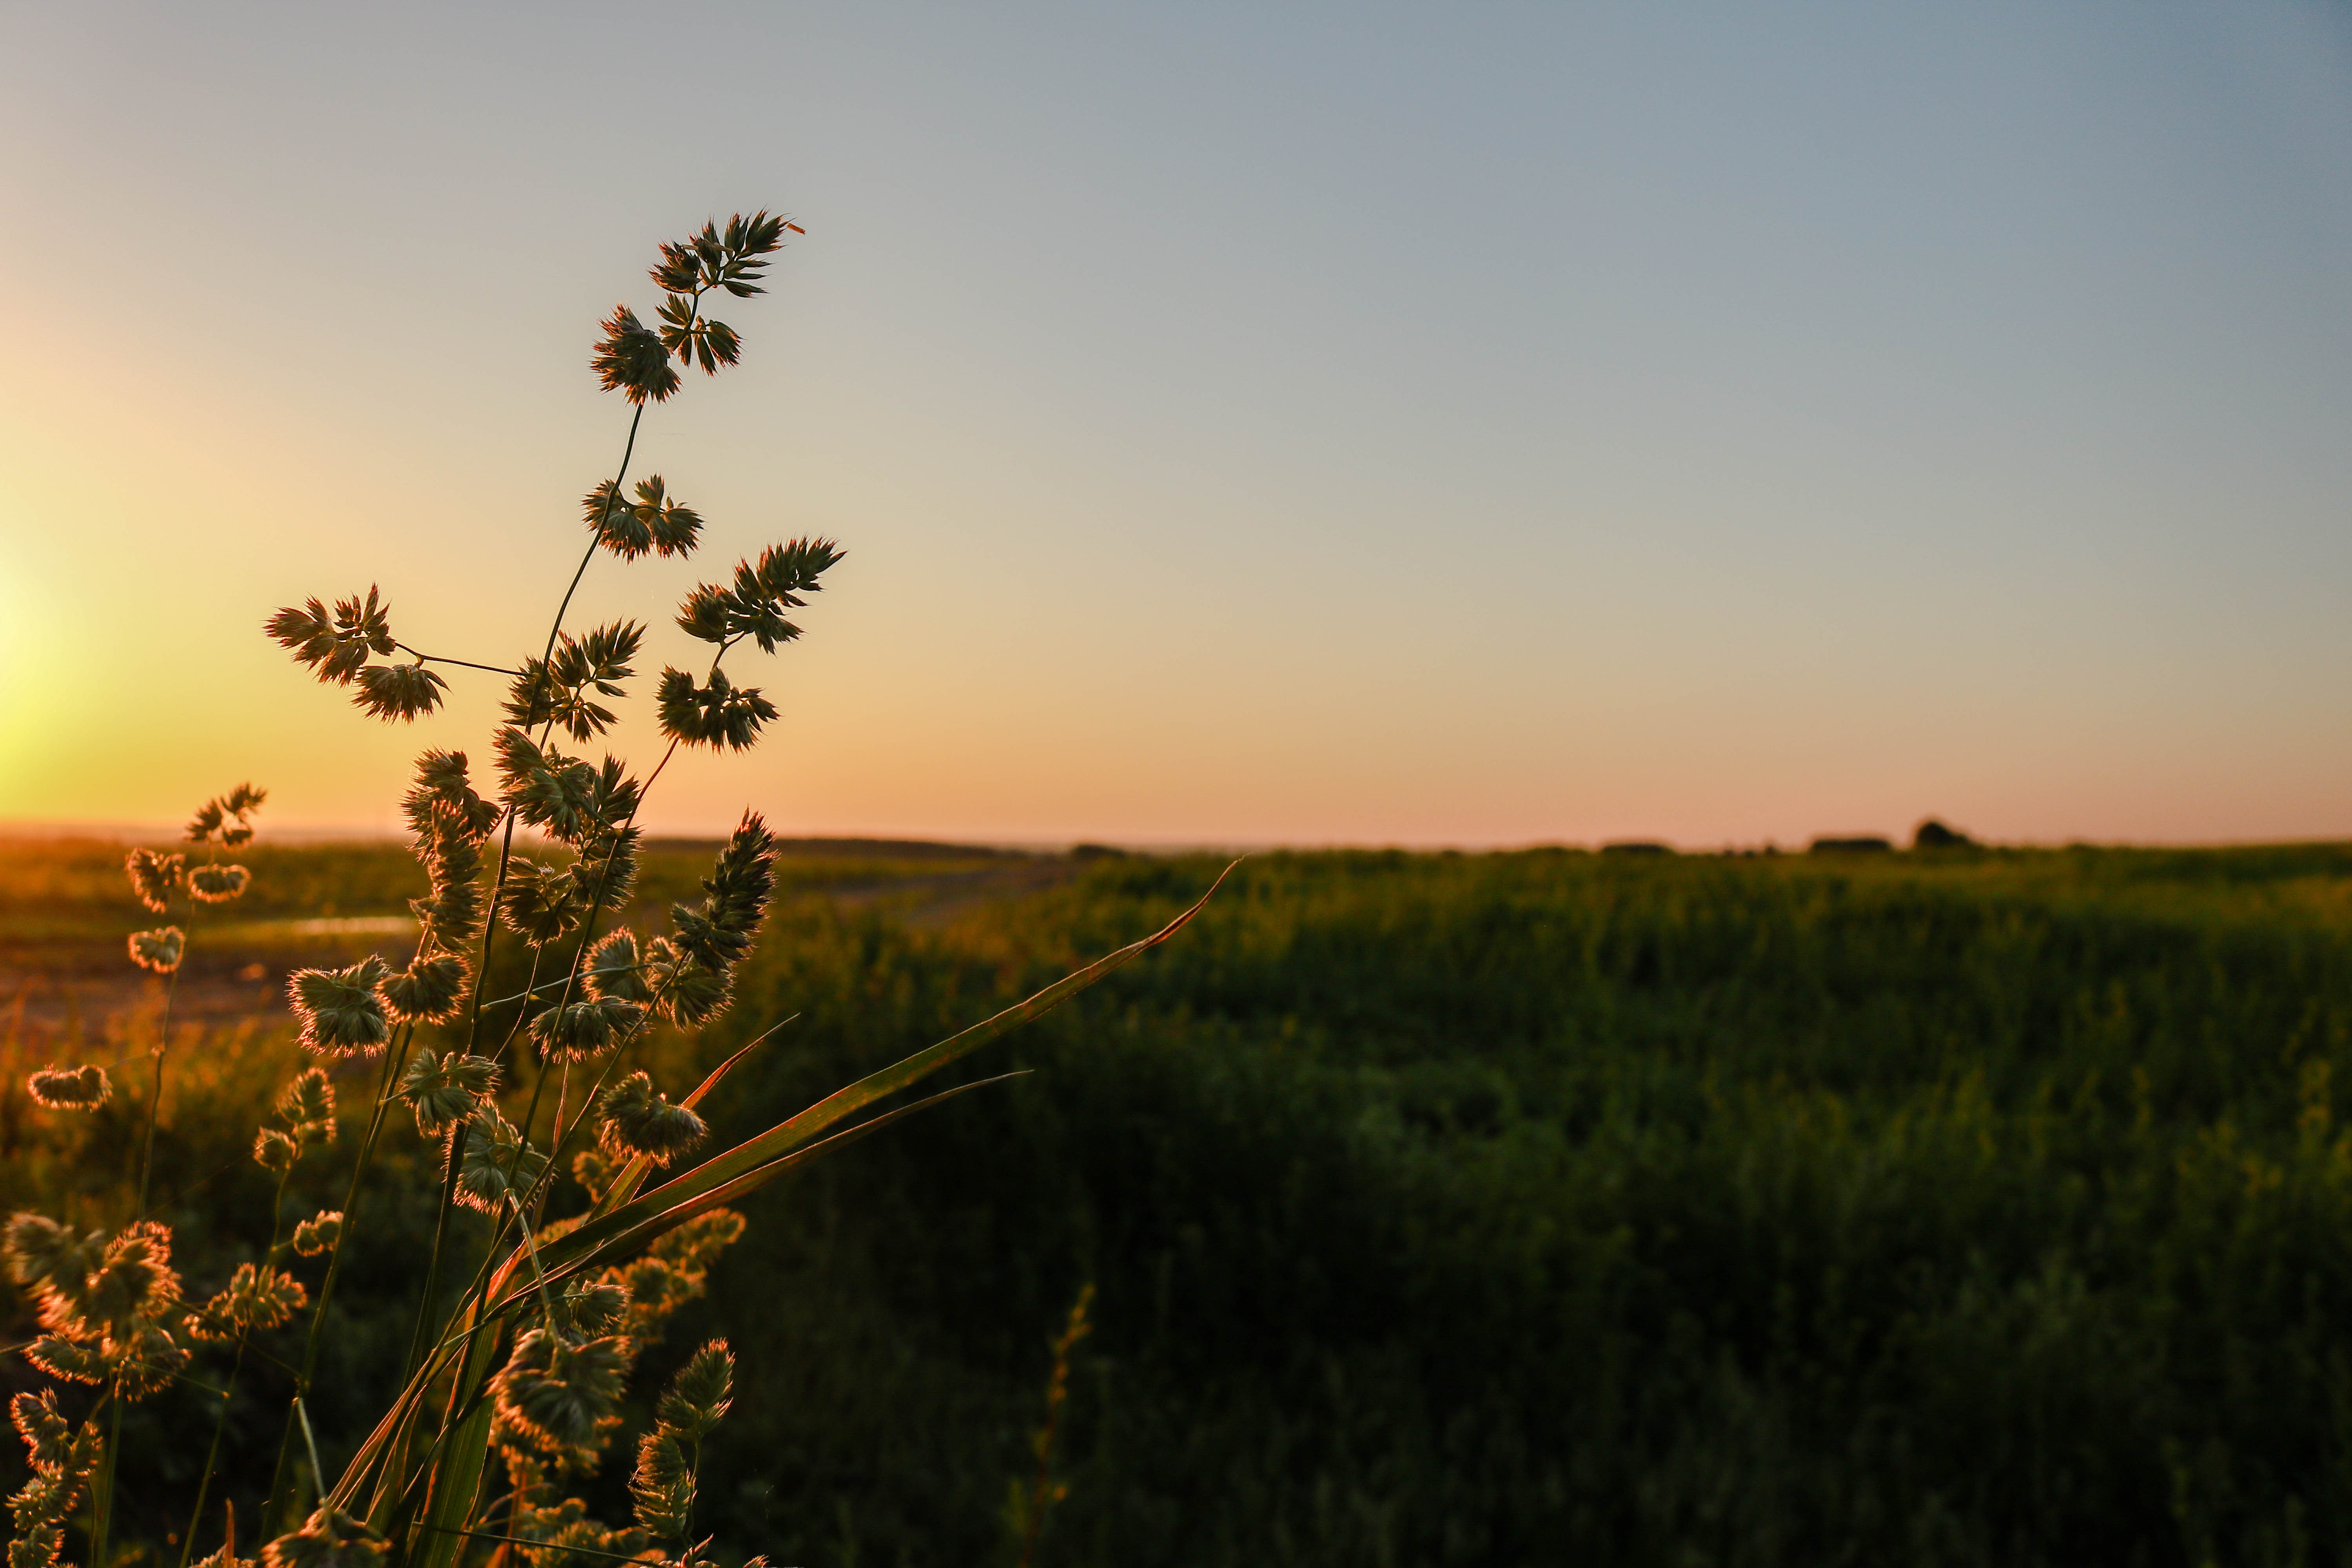
sun, sky, nature, natural landscape, morning, vegetation, horizon, sunrise, atmospheric phenomenon, natural environment, sunset, field, evening, plain, tree, grass family, grass, cloud, grassland, dusk, prairie, sunlight, ecoregion, plant, rural area, landscape, summer, meadow, wildlife, dawn, savanna, afterglow, wildflower, hill, flower, plant stem, road